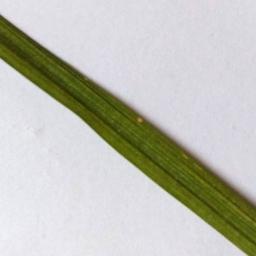
Label: Rice___Leaf_Blast